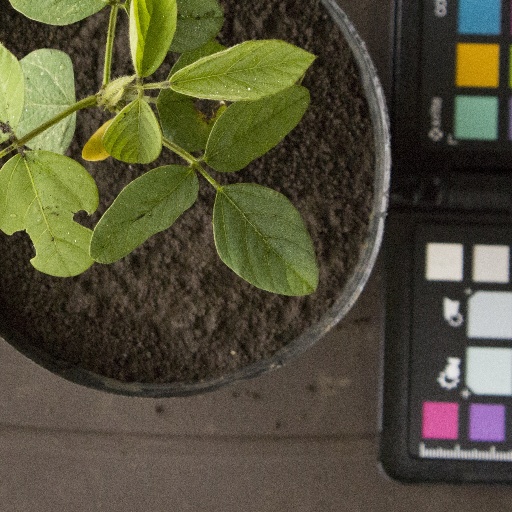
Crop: soybean